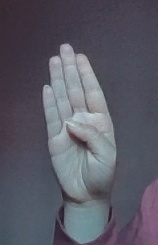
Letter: kaaf